IFK Lane

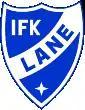

IFK Lane is a Swedish football club located in Lane-Ryr, Uddevalla.